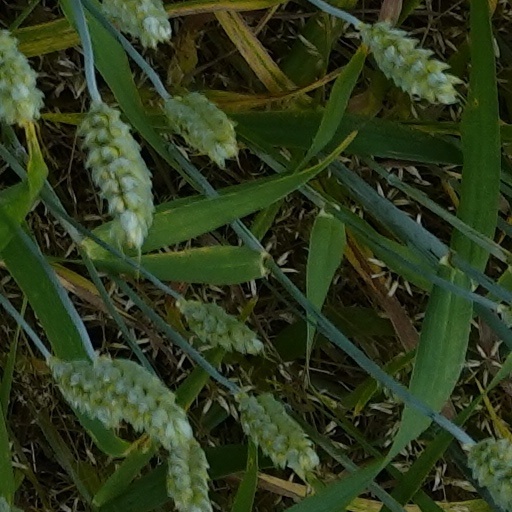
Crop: wheat